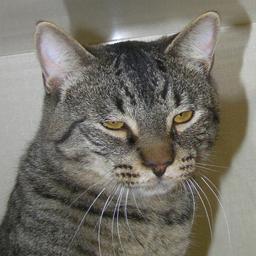
Animal: cats